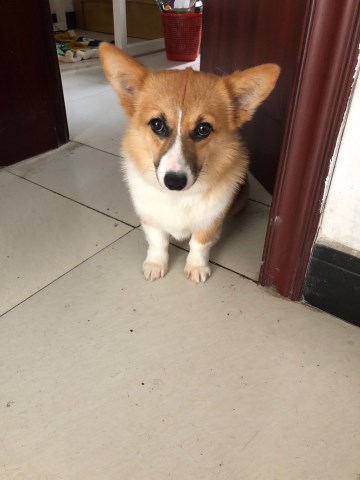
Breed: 2909-n000116-Cardigan